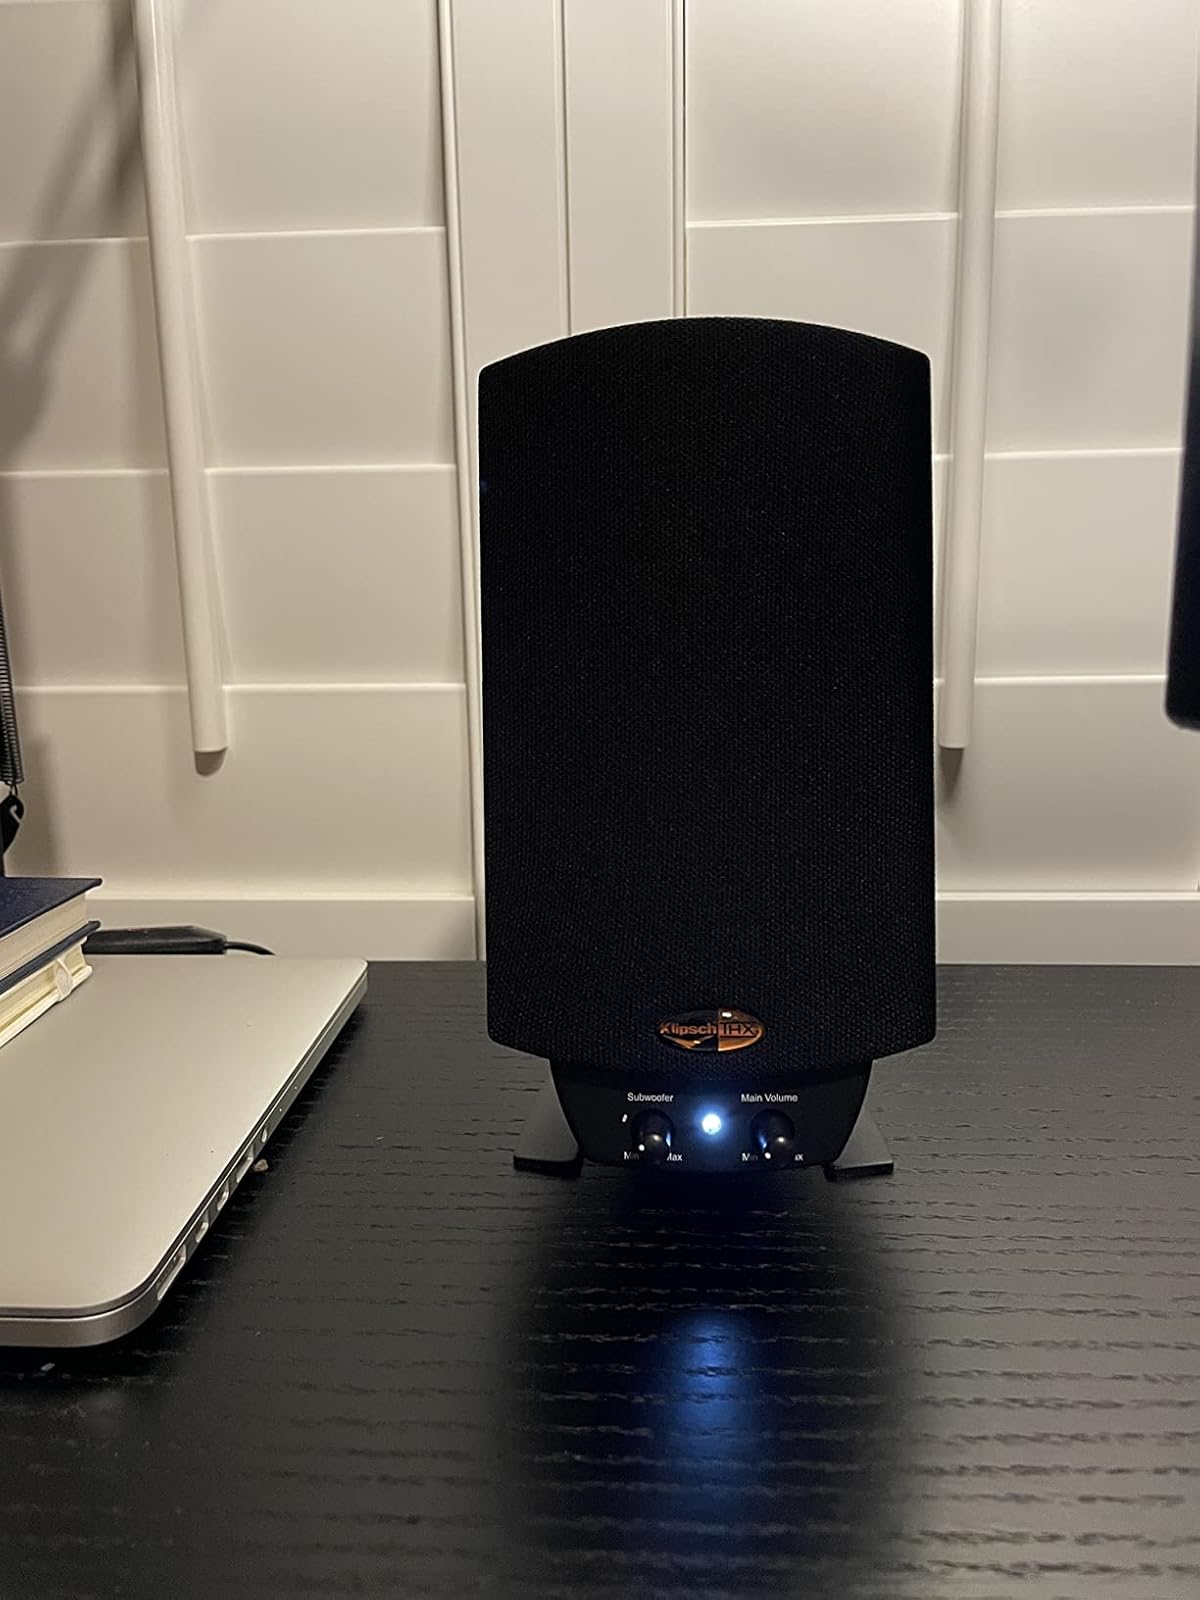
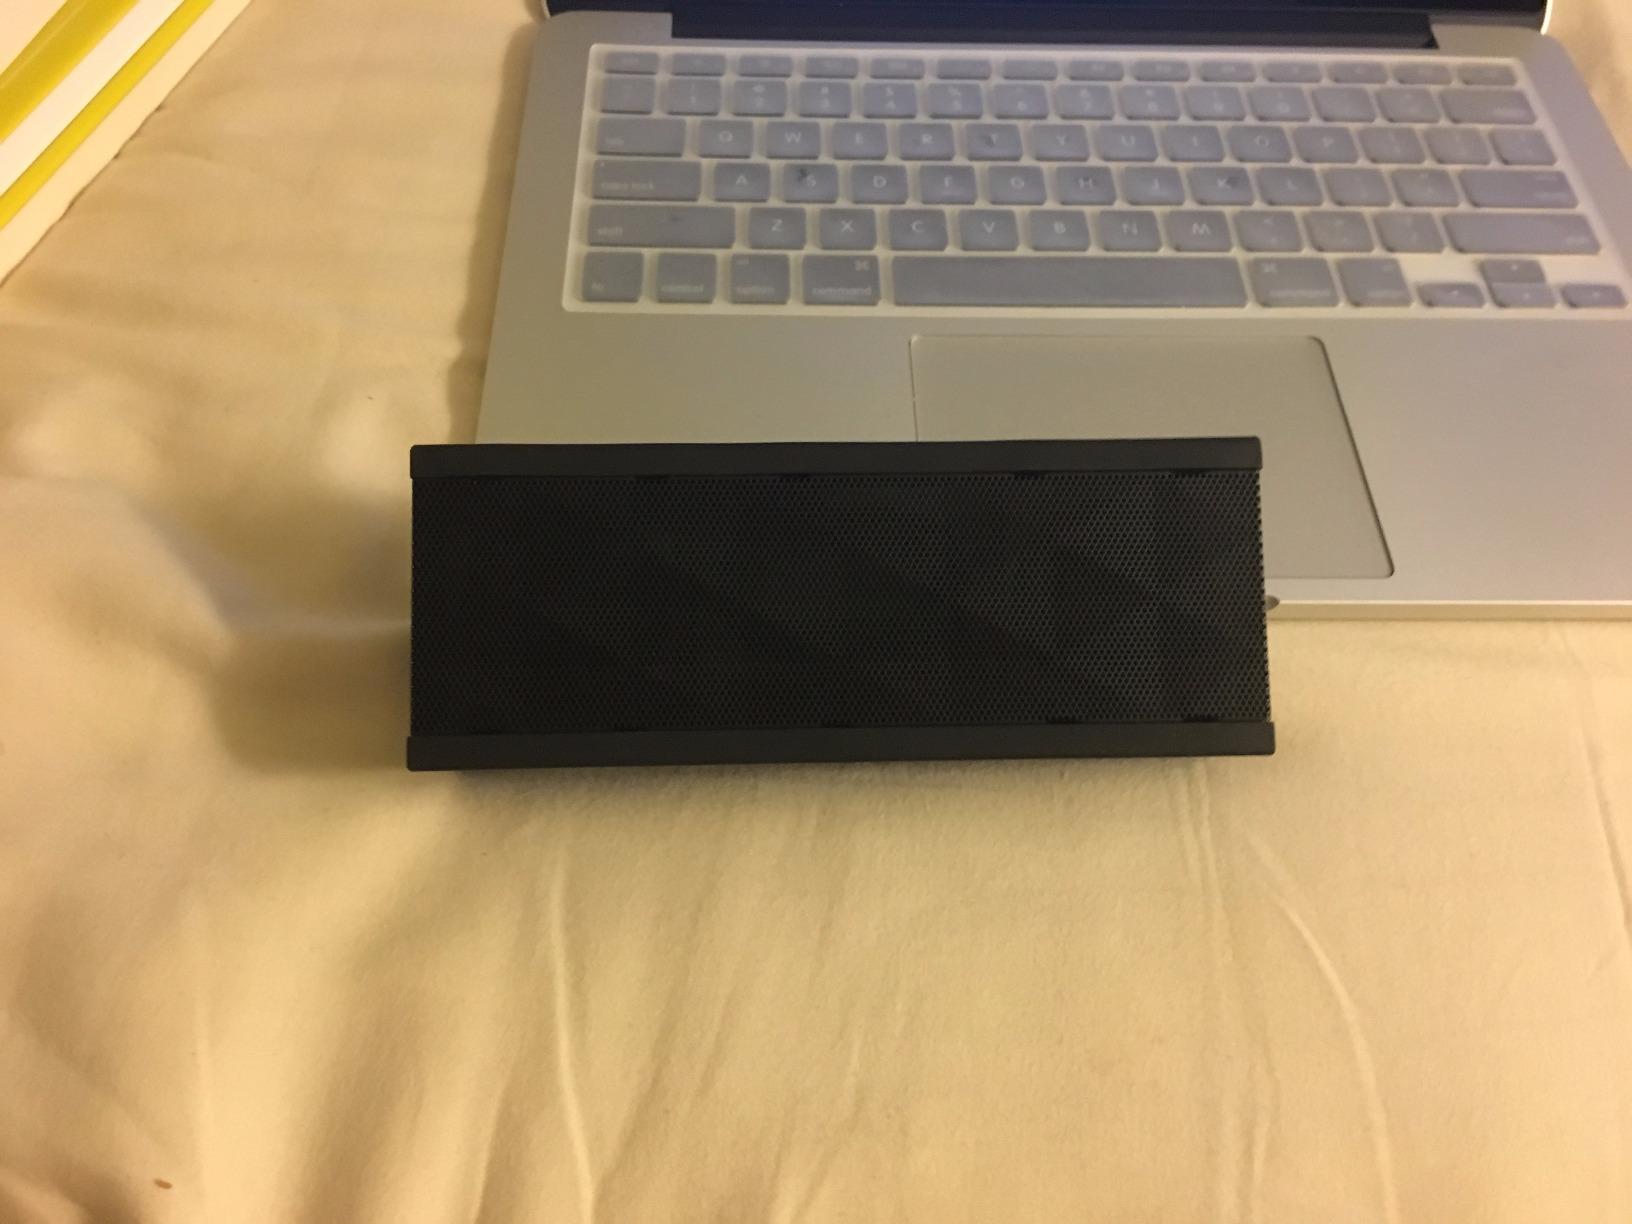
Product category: speaker
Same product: no